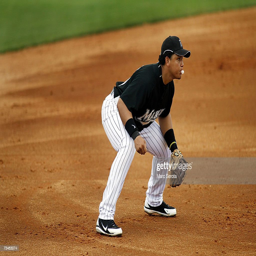
# waits on the pitch during a game against sports team .